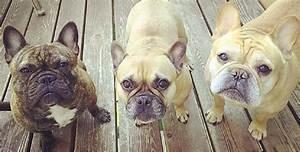
dog